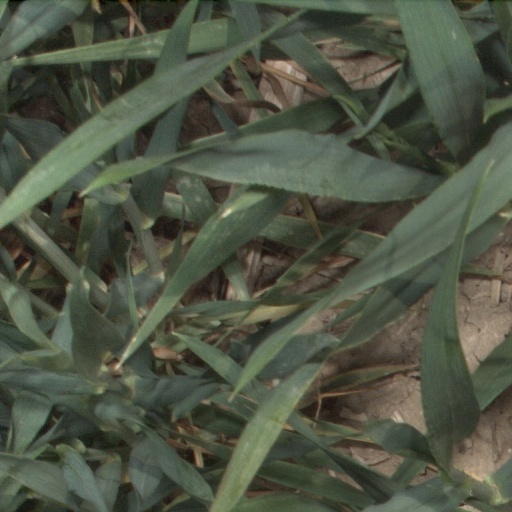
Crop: wheat